Slack Technologies

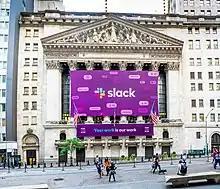
The New York Stock Exchange Building after Slack's direct offering on the NYSE – June 20, 2019

After the closure of "Glitch", the company launched the Slack real-time collaboration app and platform, raising $17 million in funding from Andreessen Horowitz, Accel, and Social Capital. After the launch of Slack, the company renamed itself to Slack Technologies in August 2014. The name is an acronym for "Searchable Log of All Conversation and Knowledge". Slack had been an internal tool used for the development of "Glitch".